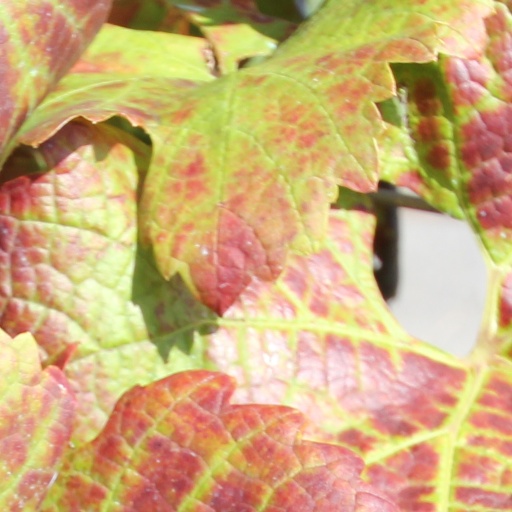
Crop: grape